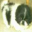
Label: dog